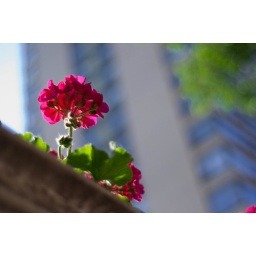
The flowers are out in full force in Chicago - so many awesome window boxes .